Naledi High School

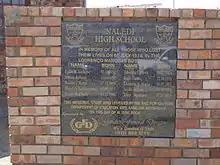
Bus disaster

On 1 July 1974 there was a bus accident that involved a number of pupils from the school and ten were killed. Today there is a plaque recording the Lourenco Marques Bus disaster and its victims in the school grounds. The plaque was unveiled thirty years after the accident in 2009.